Dorcas society

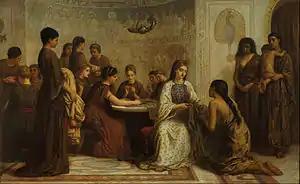
Edwin Long's "A Dorcas Meeting in the 6th Century" (painted 1873–1877) imagines a Dorcas society of Late antiquity.

A Dorcas society is a local group of people, usually based in a church, with a mission of providing clothing to the poor. Dorcas societies are named after Dorcas (also called Tabitha), a person described in the Acts of the Apostles.